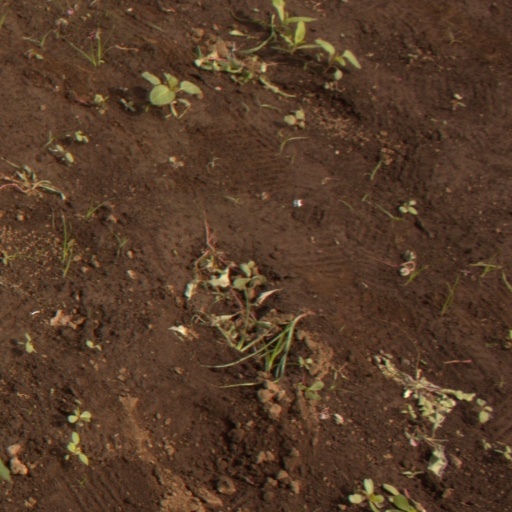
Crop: soybean